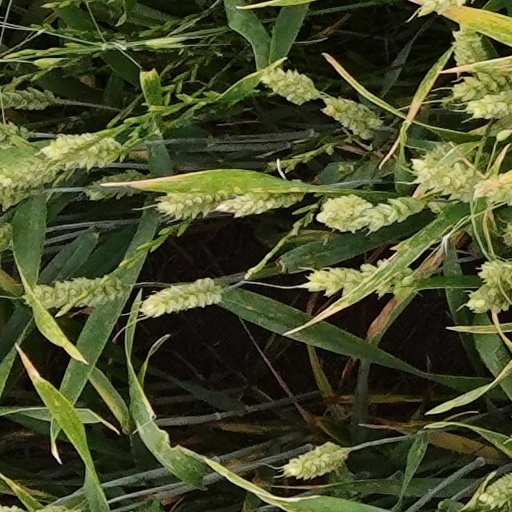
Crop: wheat